Regina's historic buildings and precincts

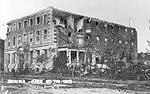
YWCA immediately north of Metropolitan Methodist Church on Lorne Street, just after the 1912 "Regina Cyclone." Not in good condition but a good photo of the building in 1912.

It remains the recital and concert hall for the Regina Conservatory of Music and the University of Regina's Department of Music as well as the venue for amateur theatricals and public lectures. Darke Hall was for many years Regina’s principal concert hall and theatre, particularly after: